Jay Triano

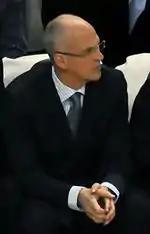
Jay Triano with the Raptors' coaching staff in November 2009

Howard James "Jay" Triano (born September 21, 1958) is a Canadian basketball coach and former professional player who is currently an assistant coach for the Dallas Mavericks of the National Basketball Association (NBA). He previously served as the associate head coach of the Sacramento Kings, and as the head coach of the NBA's Toronto Raptors and Phoenix Suns. A former Canada national team player who competed in two Olympics, he has also had two stints as head coach of the national team.